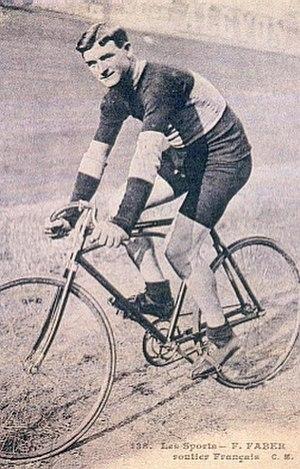
Cette page dresse la liste des coureurs de l'équipe cycliste Peugeot, équipe française de cyclisme sur route, qui a existé de 1901 à 1989.